Minot station

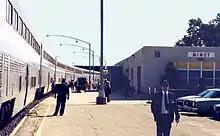
Amtrak "Empire Builder" at Minot, 1991

The station was built in 1905 by the Great Northern Railway. It originally featured a brick exterior and a gabled roof. In 1975, the station was modernized; a stucco exterior and a flat roofline drastically altered the appearance of the depot. According to Great American Stations, the Amtrak Depot Restoration Committee used federal, state and city funds to renovate the station in recent years. In 2008, the brick exterior and gabled roof were restored, while the renovation of the interior was completed in Fall 2010. However, flooding in the summer of 2011 damaged the interior of the main waiting room, which was then closed for repairs. A small temporary waiting room was opened in early Nov 2011 for Empire Builder passengers to use until the main waiting room was repaired.